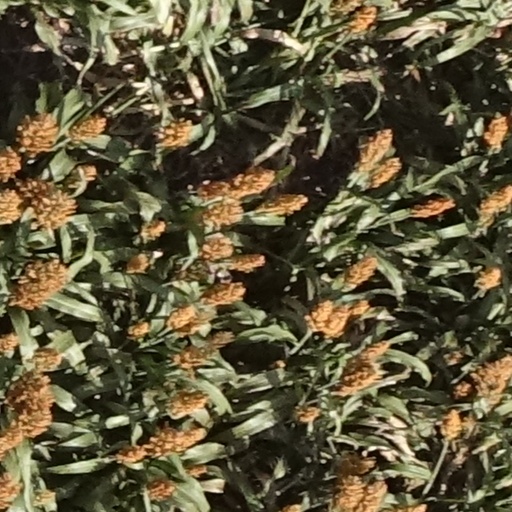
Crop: sorghum